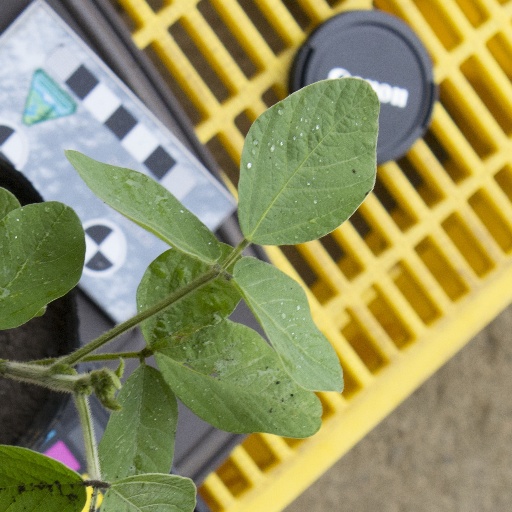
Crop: soybean